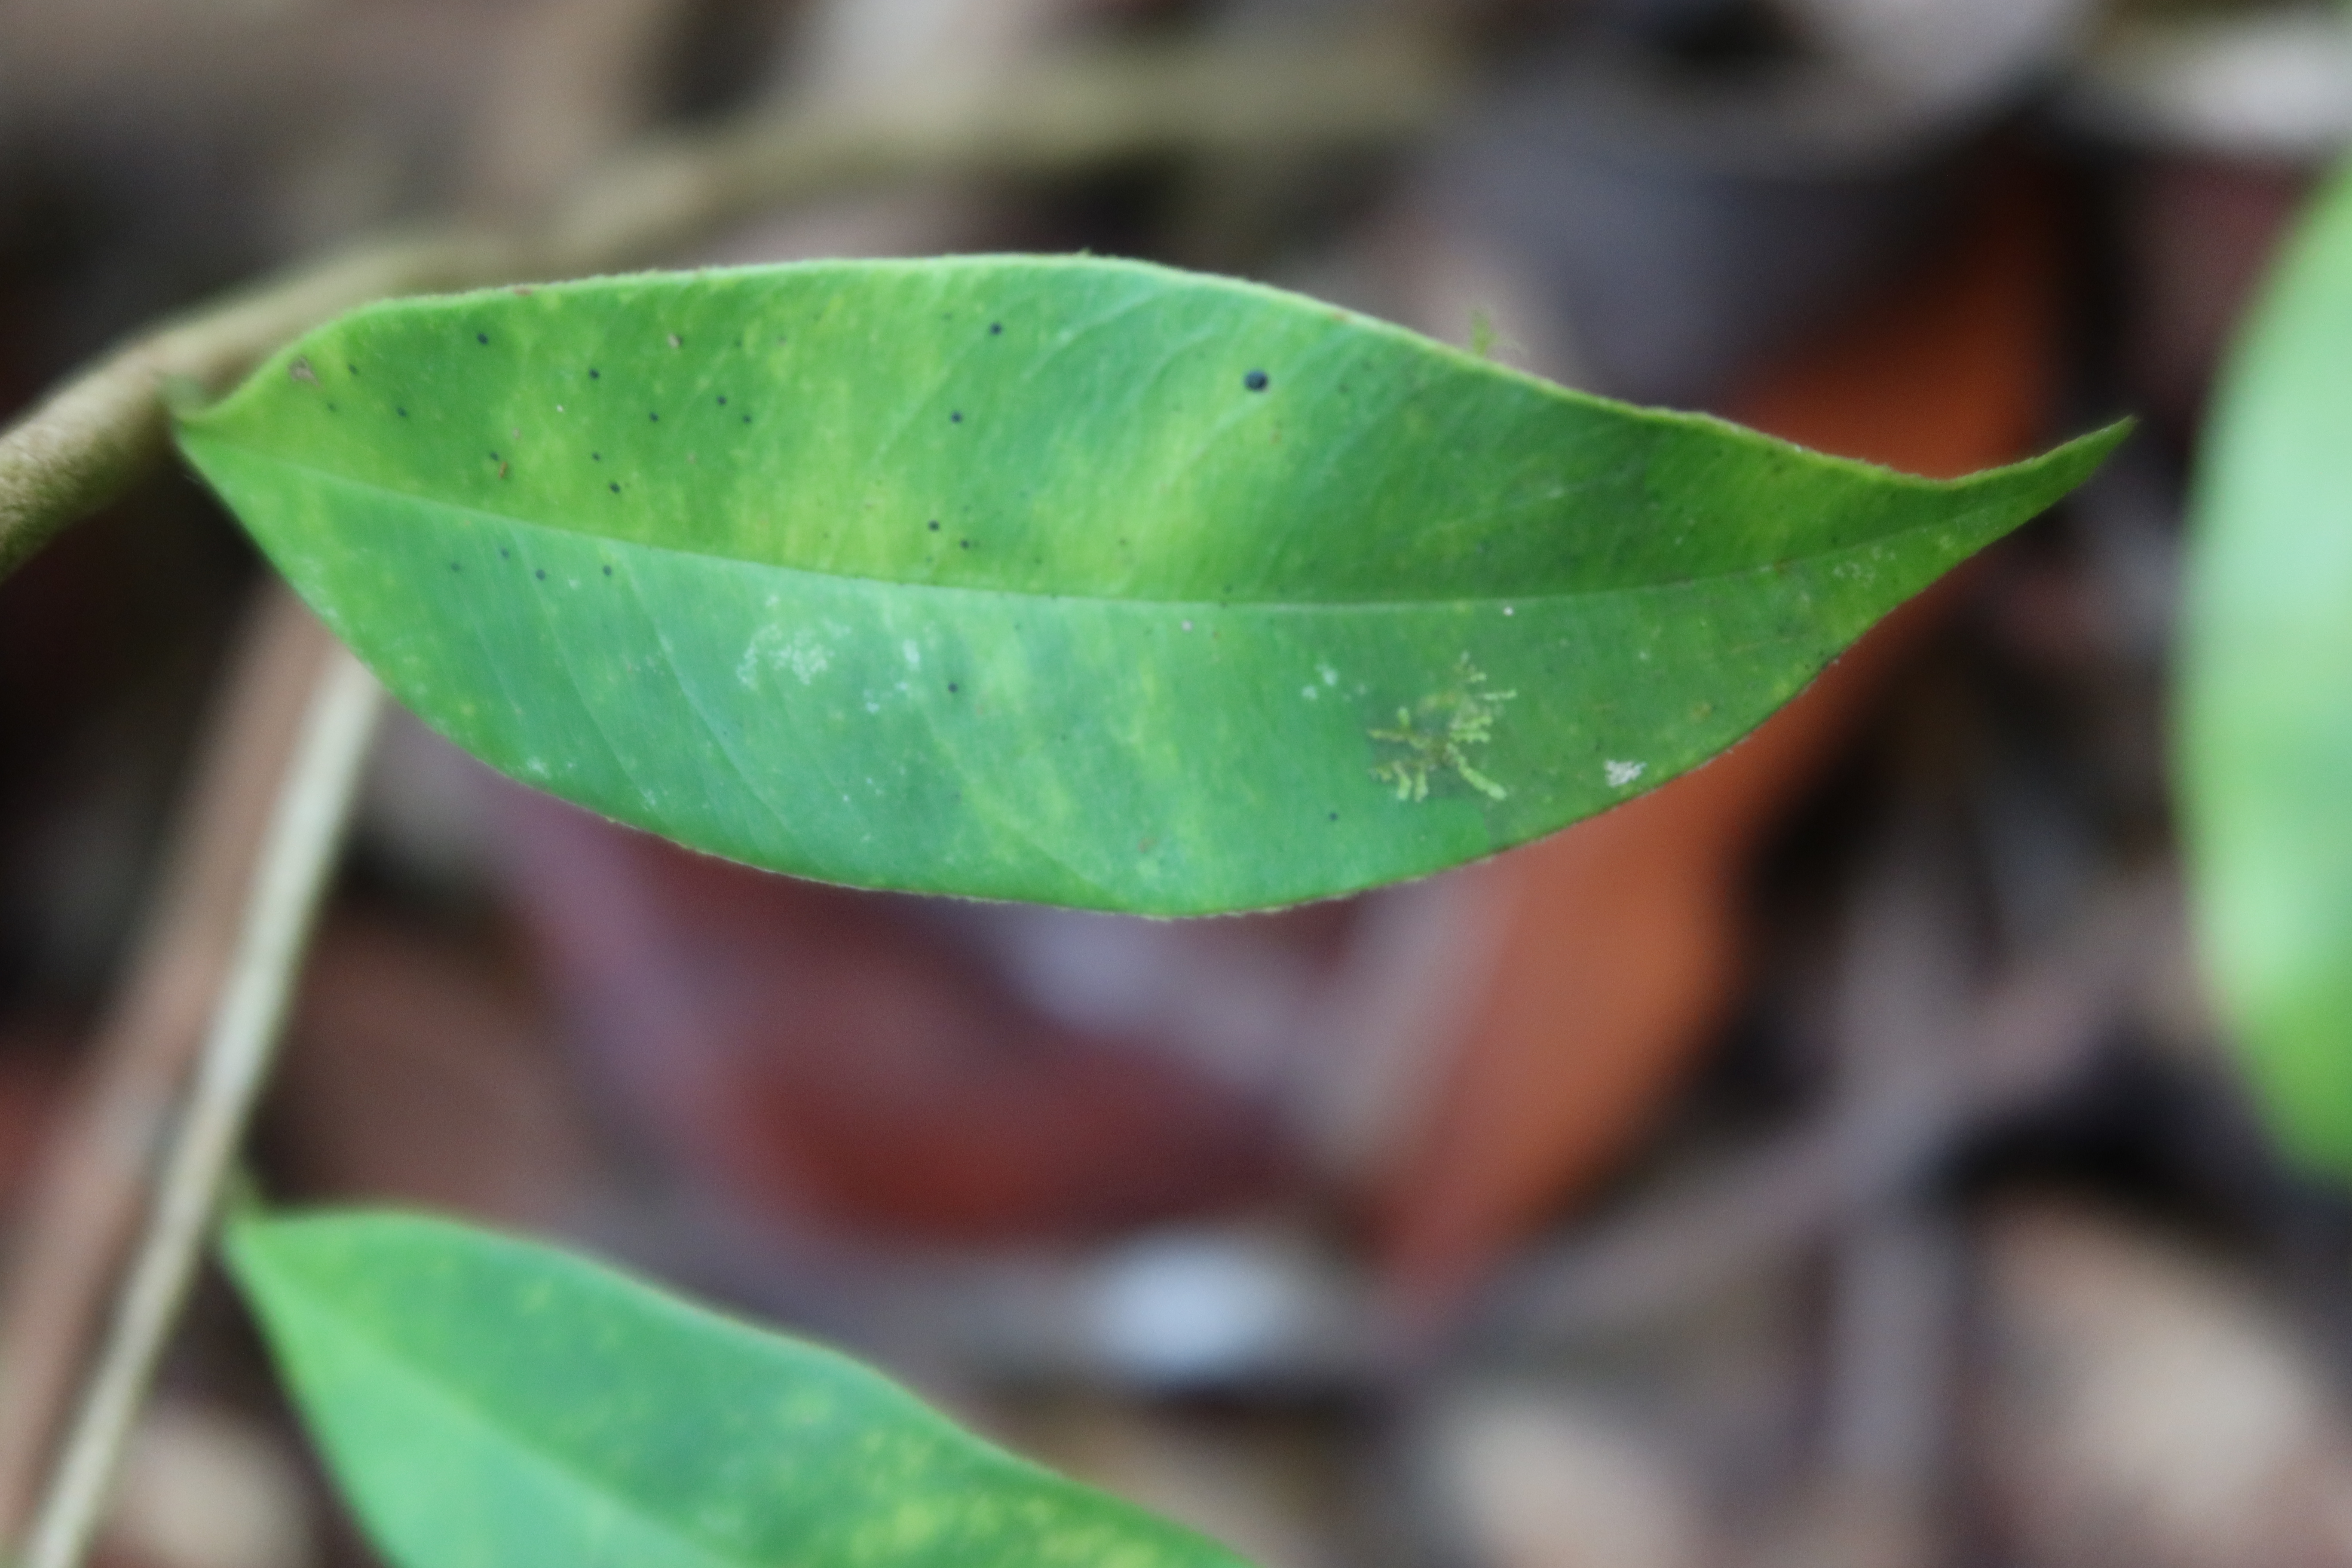
Label: Black spots